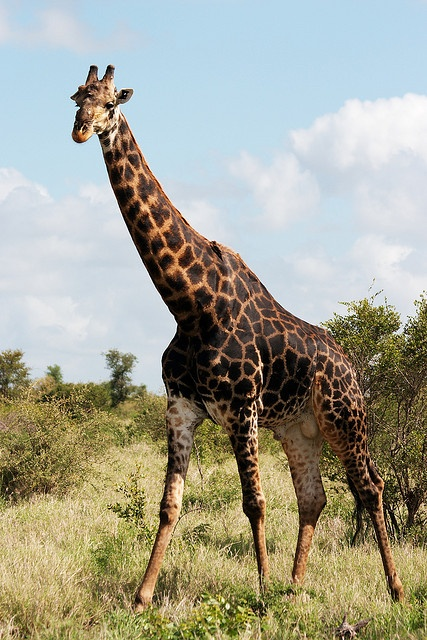
A giraffe that is standing in the grass.
A tall giraffe standing on top of a grass covered field.
A giraffe standing in a field on a sunny day.
a large giraffe in a field near a bush
A giraffe with very dark spots standing in a grassy area.